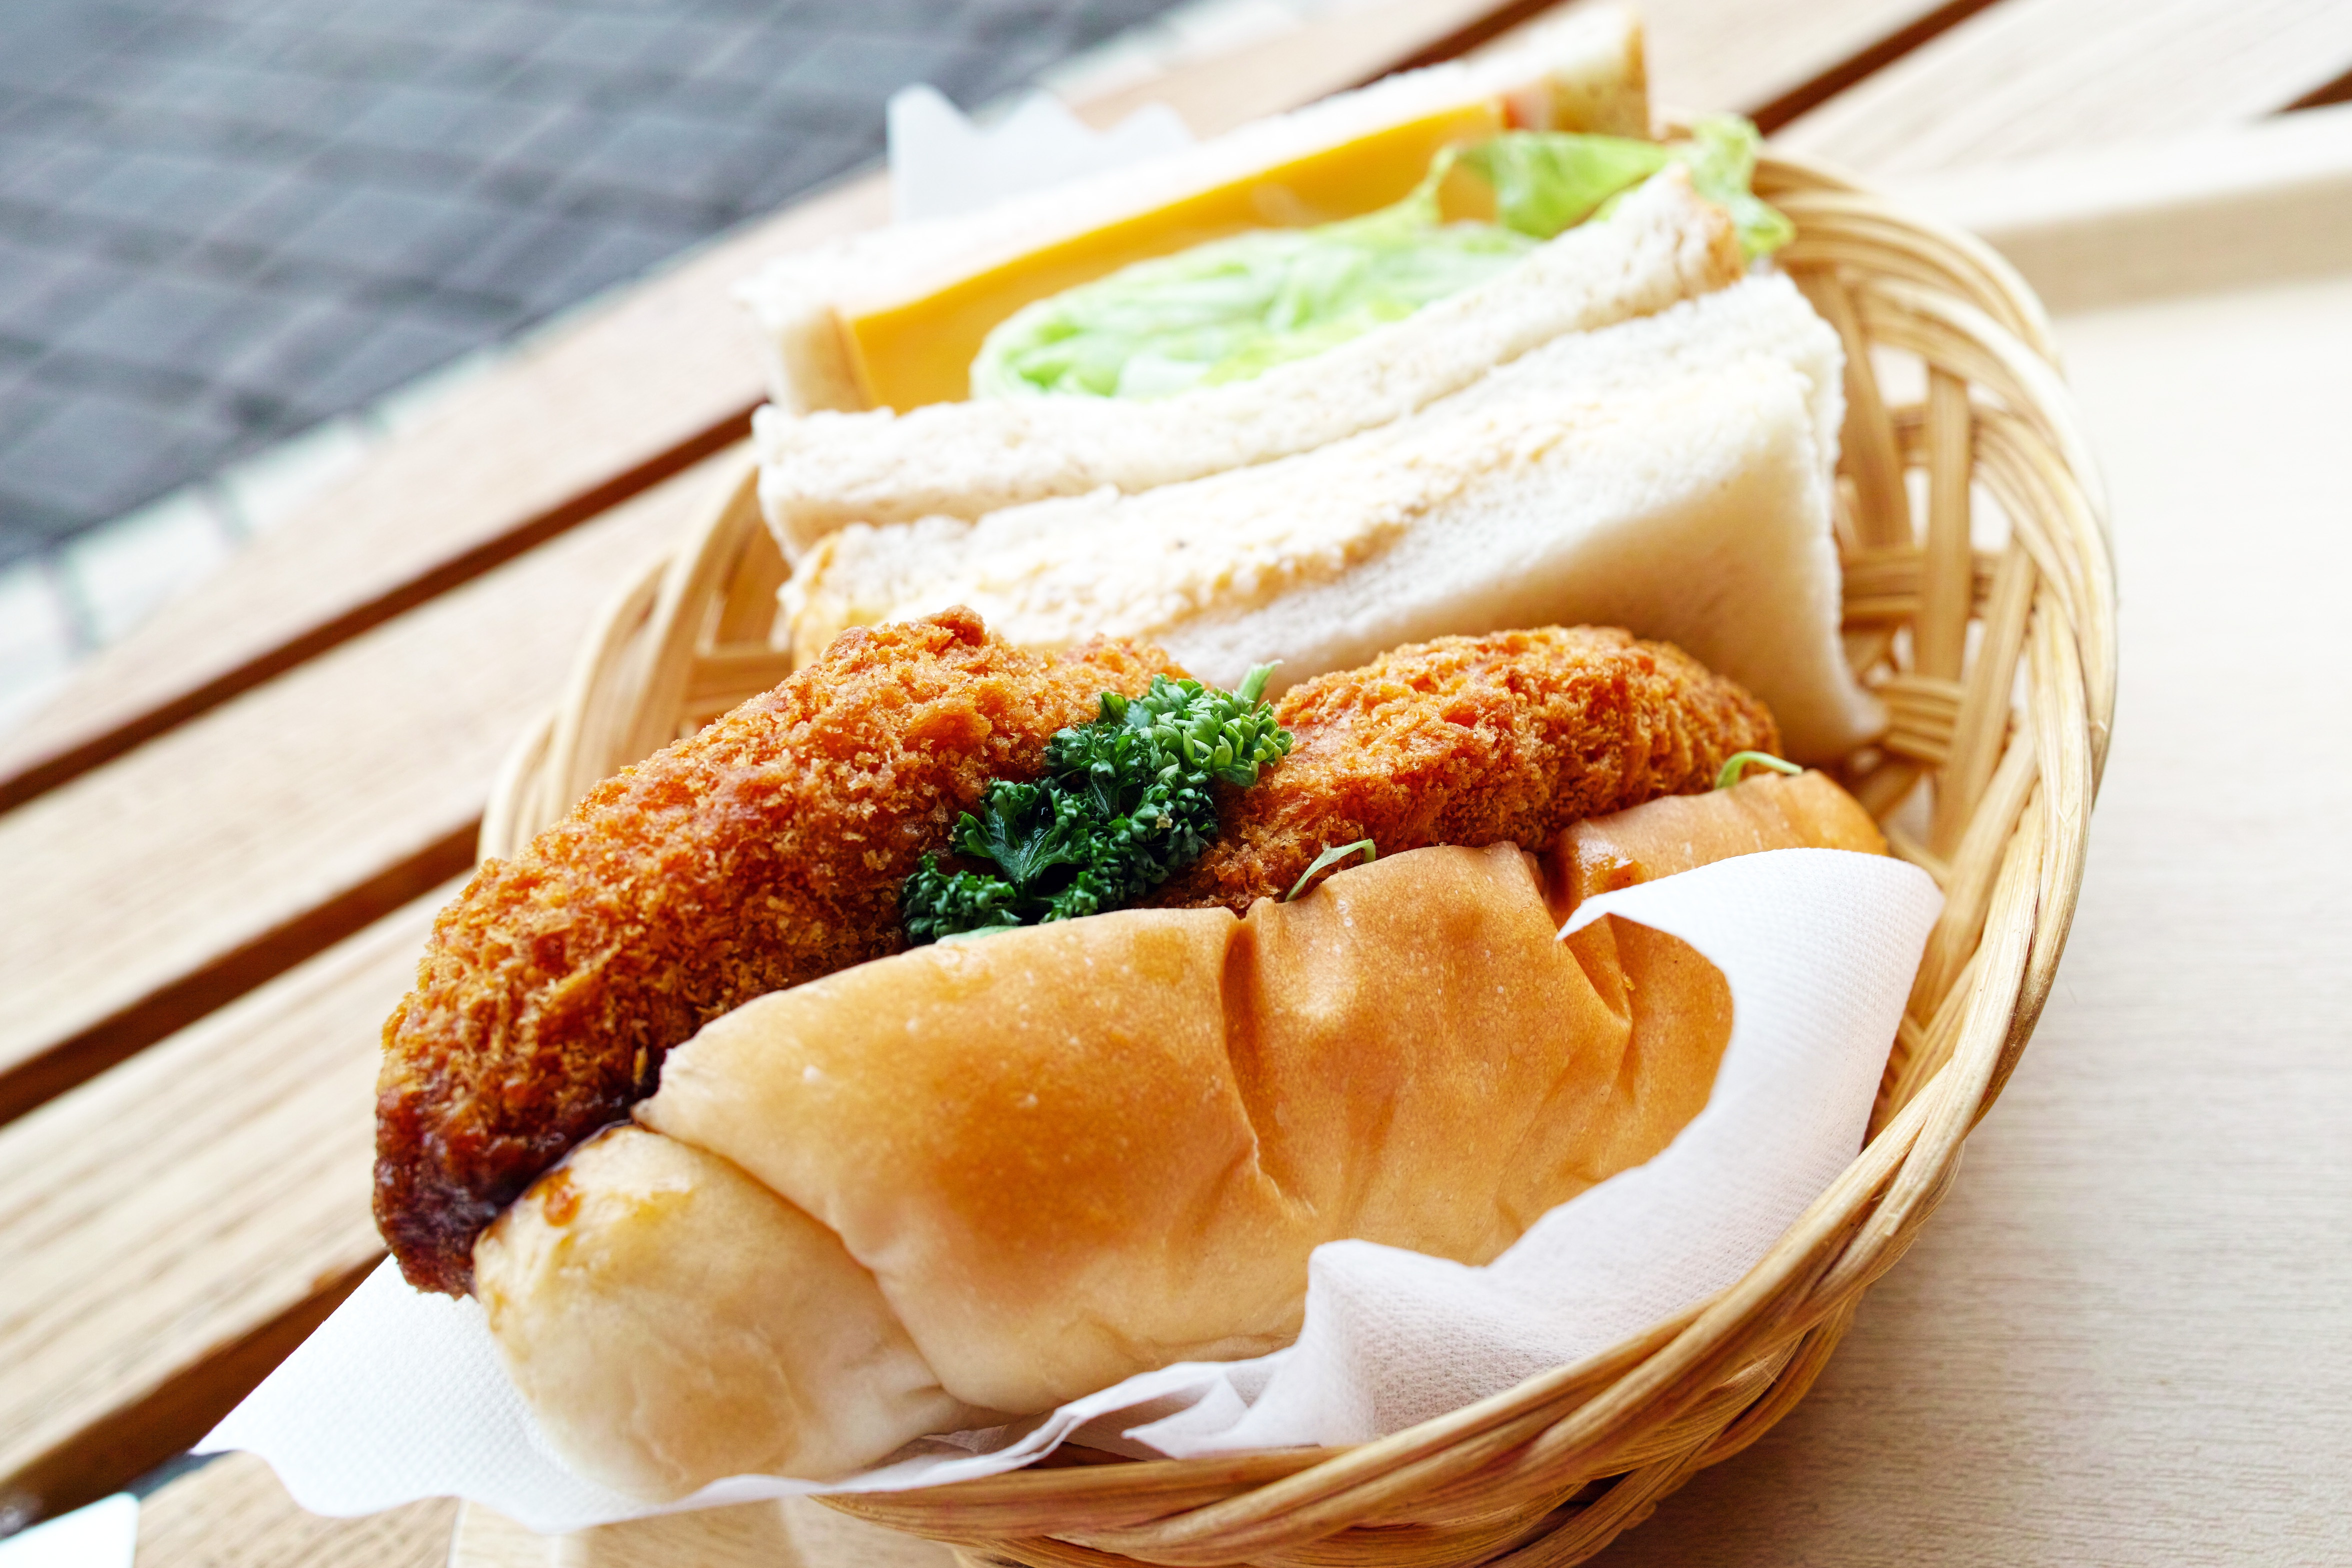
coffee, dish, meal, food, fish, basket, breakfast, cuisine, bread, sandwich, asian food, western, croquettes, diet, chinese food, fried food, jiaozi